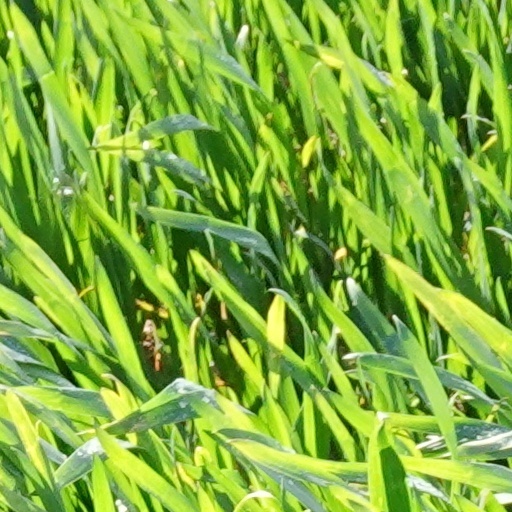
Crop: wheat